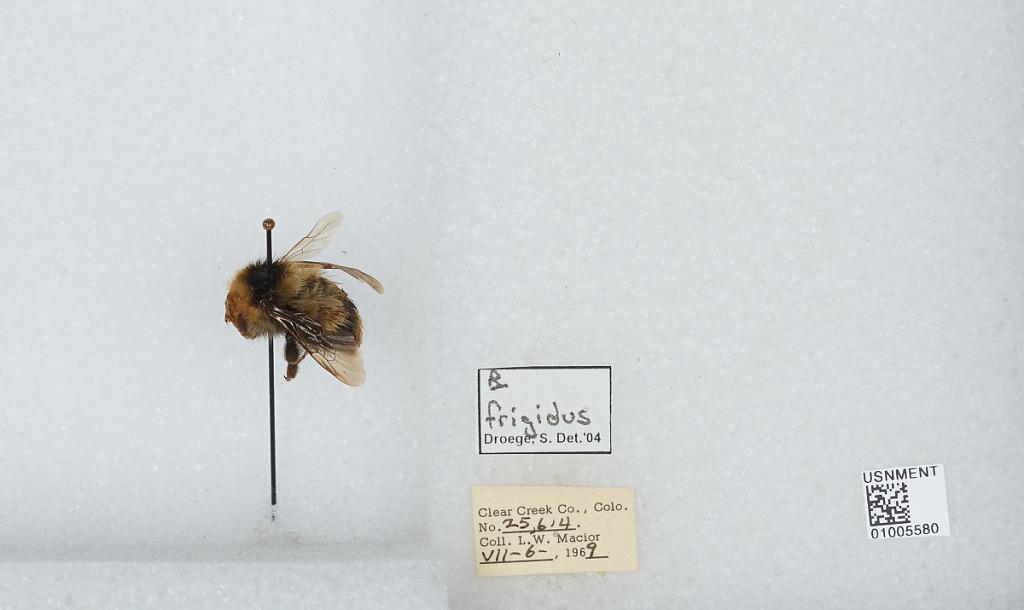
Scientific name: Bombus (Pyrobombus) frigidus Smith
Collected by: L. Macior
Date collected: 1969-7-6
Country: United States
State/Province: Colorado
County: Clear Creek
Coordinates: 39.6958, -105.725
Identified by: Droege, S. W.